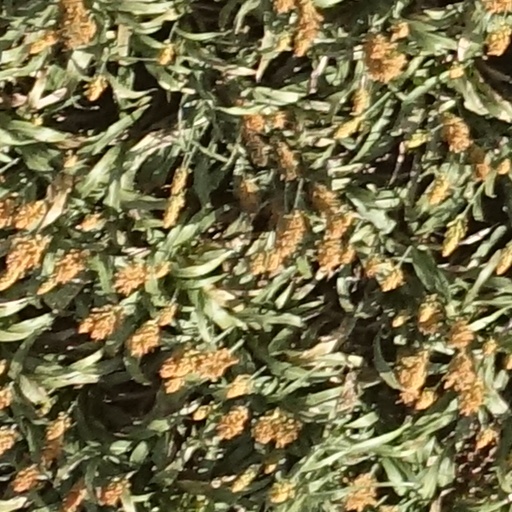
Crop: sorghum